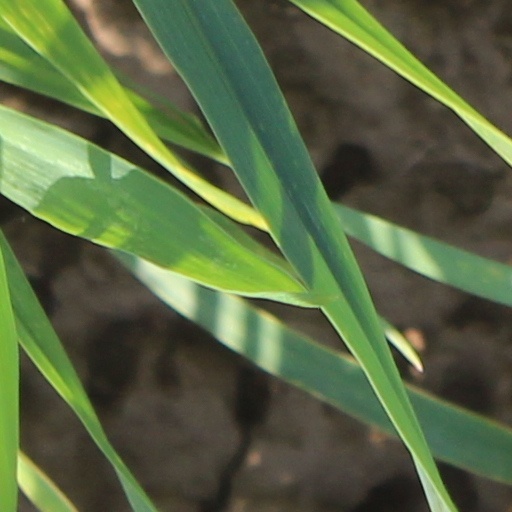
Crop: wheat